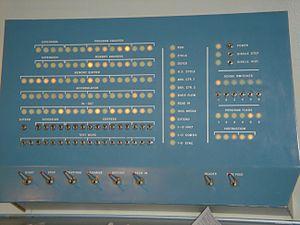
Le PDP-1 est le premier ordinateur construit par la société américaine Digital Equipment Corporation de 1959 à 1970. Cette machine est aujourd'hui célèbre car les étudiants du MIT ont programmé dessus un des premiers jeux vidéo : Spacewar!.